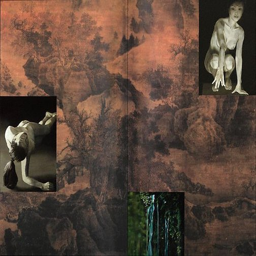
an image of painting # by person